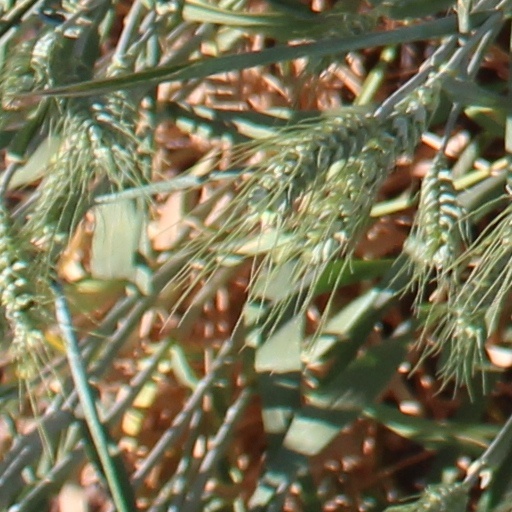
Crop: wheat